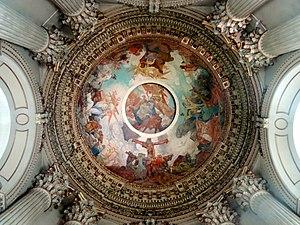
Intérieur de la cathédrale - voir le titre du fichier.
La cathédrale Notre-Dame-et-Saint-Vaast est une église catholique située à Arras, dans le département du Pas-de-Calais, en région Hauts-de-France. C'est l'église cathédrale du diocèse d'Arras.